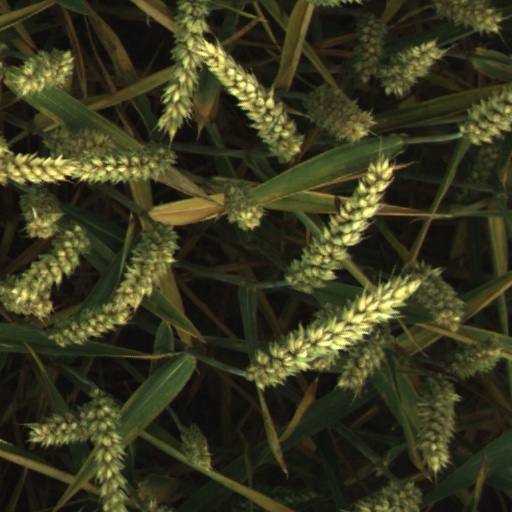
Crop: wheat